Govinda K.C.

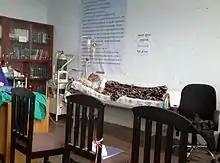
K.C. on the 13th day of his eighth hunger strike at Institute of Medicine, Maharajganj

In 2015, K.C. announced a fifth hunger strike after the Nepalese government retracted from its agreement with him and his movement to regulate the opening of new medical colleges based on a report presented by a team of specialists led by Kedar Bhakta Mathema. Chitralekha Yadav, Minister for Education, was accused of having made key amendments to the law to make way for the new Devdaha and Birat Medical colleges to be granted affiliation, beginning the dispute. Law-makers led by CPN UML leader Rajendra Pandey staged protests in the Constituent Assembly demanding the affiliation to be granted before the report would be presented to the government. They also presented a document with the signatures of 146 lawmakers, mostly from the CPN UML, threatening to topple the government if affiliation was not granted. These lawmakers had stated that their investments would go in vain if they were not allowed to run a medical college. Several independent observers stated that none of the proposed medical colleges had enough manpower and that most of them did not have adequate infrastructure or patient flow.